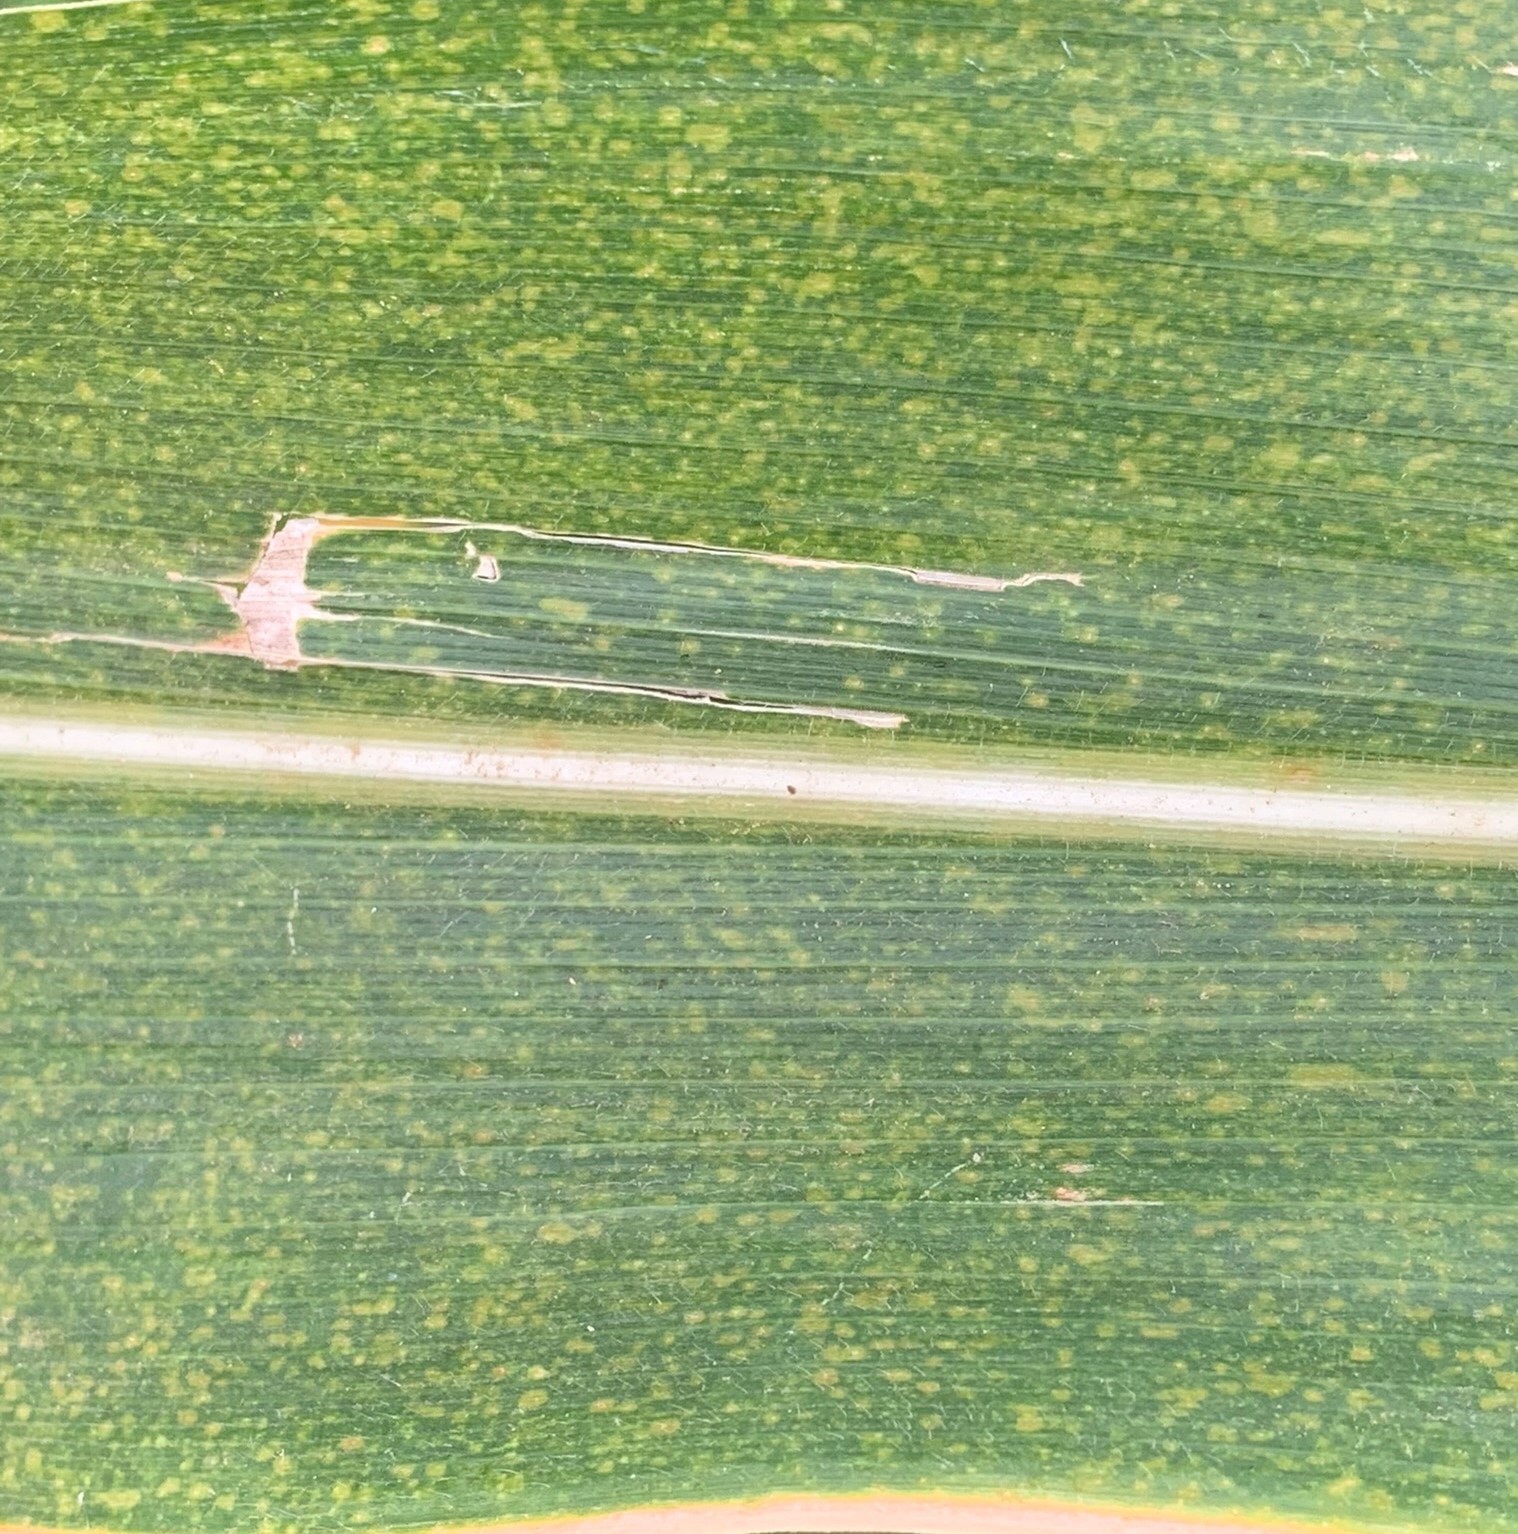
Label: MLN